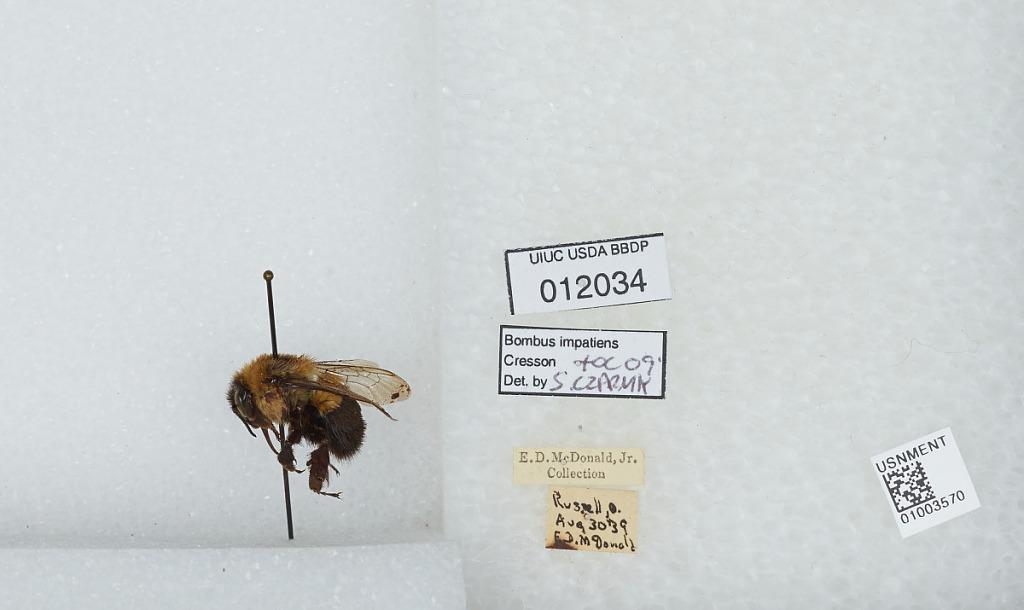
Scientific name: Bombus (Pyrobombus) impatiens Cresson
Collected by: E. McDonald
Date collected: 1939-8-30
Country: United States
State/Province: Ohio
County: Geauga
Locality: South Russell
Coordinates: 41.4322, -81.3403
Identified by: Czarnik, S.